Gradlon

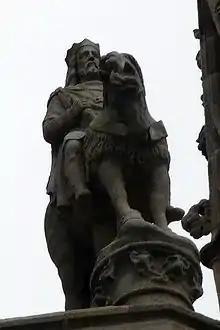
Statue of King Gradlon at Quimper Cathedral, by sculptors Amédée Ménard and Alphonse Le Brun (1858)

Gradlon the Great ("Gradlon Meur") was a semi-legendary 5th century "king" of Cornouaille who became the hero of many Breton folk stories. The most famous of these legends is the story of the sunken city of Ys. He is supposed to have been the son of Conan Meriadoc, but Conan lived much earlier in the late 4th Century.